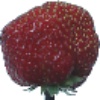
Label: strawberry_wedge